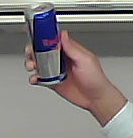
Product: redbull_energydrink